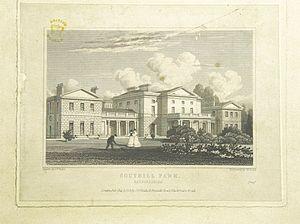
George Byng, 4ᵉ vicomte Torrington était un pair anglais.
Pattee Byng, 2ᵉ vicomte Torrington, PC, officier et homme politique de l’armée britannique siégeant à la Chambre des communes de 1723 à 1733, il accéda à la pairie sous le titre de vicomte Torrington. Il a été capitaine des Yeomen de la Garde sous le règne du roi George II.
Le major-général George Byng, 3ᵉ vicomte de Torrington, de Southill Park dans le Bedfordshire, était un officier de l'armée britannique et un pair.